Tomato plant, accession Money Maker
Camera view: horizontal (90 deg, fisheye); turntable rotation: 90 degrees
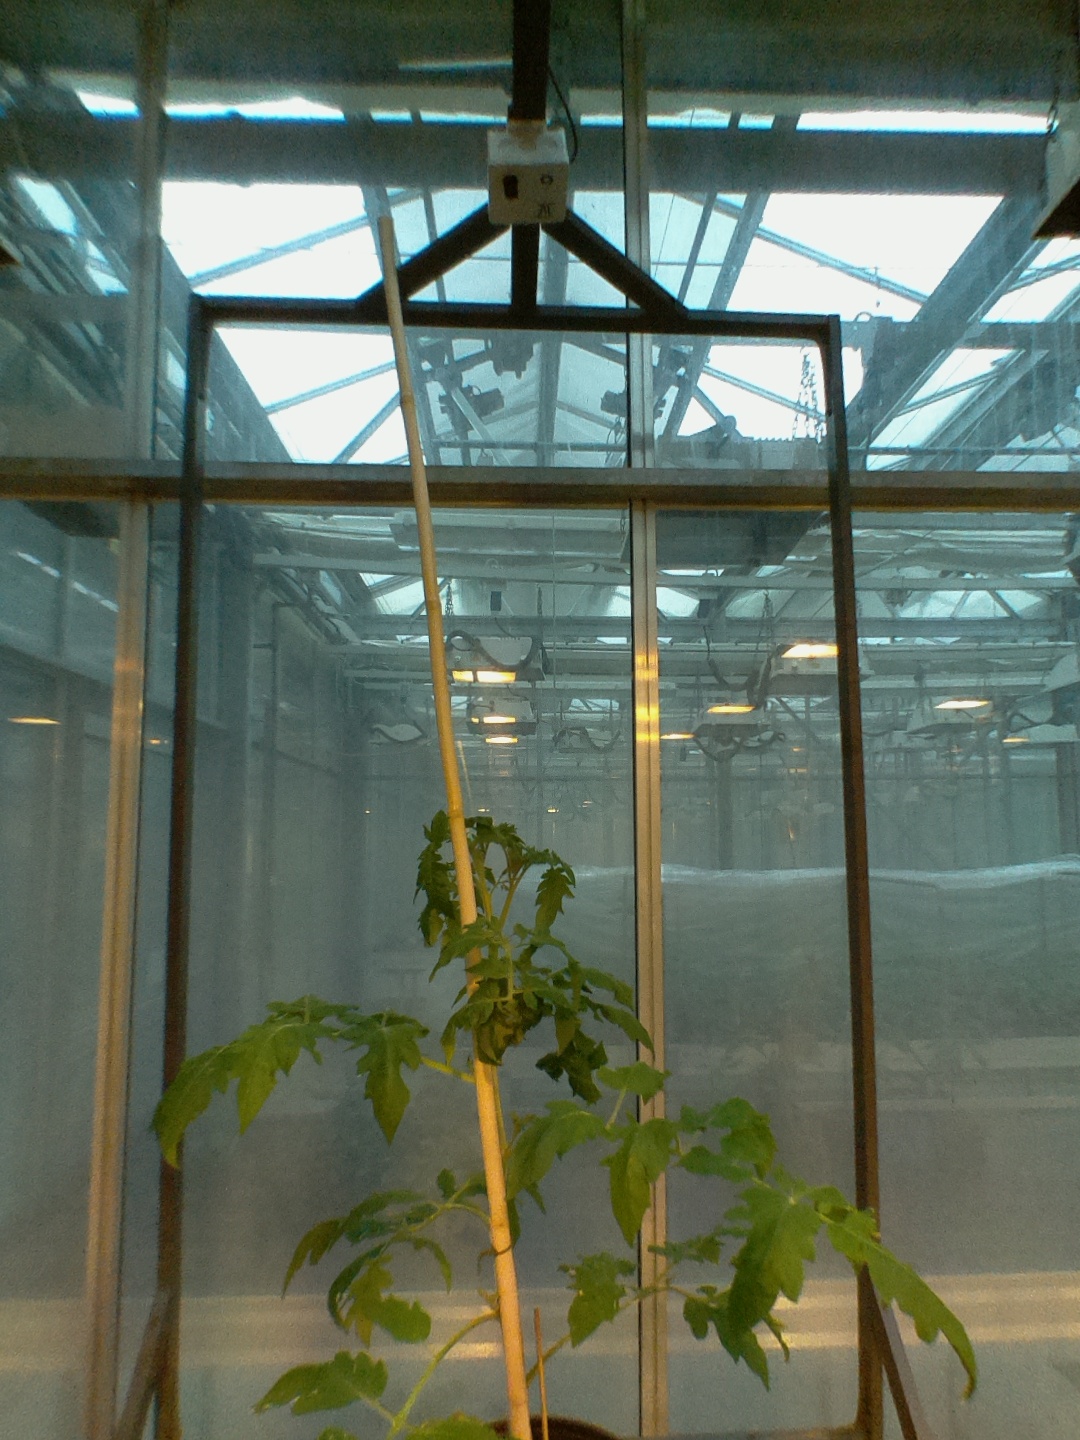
BBCH growth stage 21: 10%-20% Side shoots formed